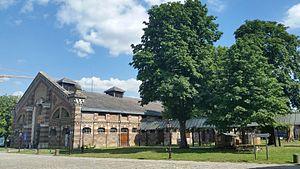
Noisiel est une commune française située dans le département de Seine-et-Marne en région Île-de-France. Elle fait partie de la banlieue est parisienne et de la ville nouvelle de Marne-la-Vallée.
La Ferme du Buisson est un lieu historique devenu centre culturel, situé à Noisiel, et regroupant une scène nationale dédié aux spectacles vivants, un centre d'art et un cinéma. Son statut est celui d'Établissement public de coopération culturelle.